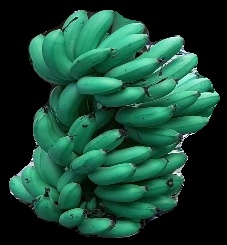
Variety: rasbale
Grade: grade1